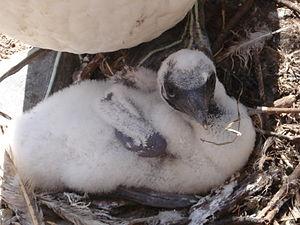
Le Fou de Bassan est une espèce d'oiseaux de mer de la famille des sulidés. Cet excellent plongeur se nourrit de poissons et céphalopodes ; il est indigène à l'Atlantique Nord. C’est le plus gros des oiseaux de mer d'Europe.